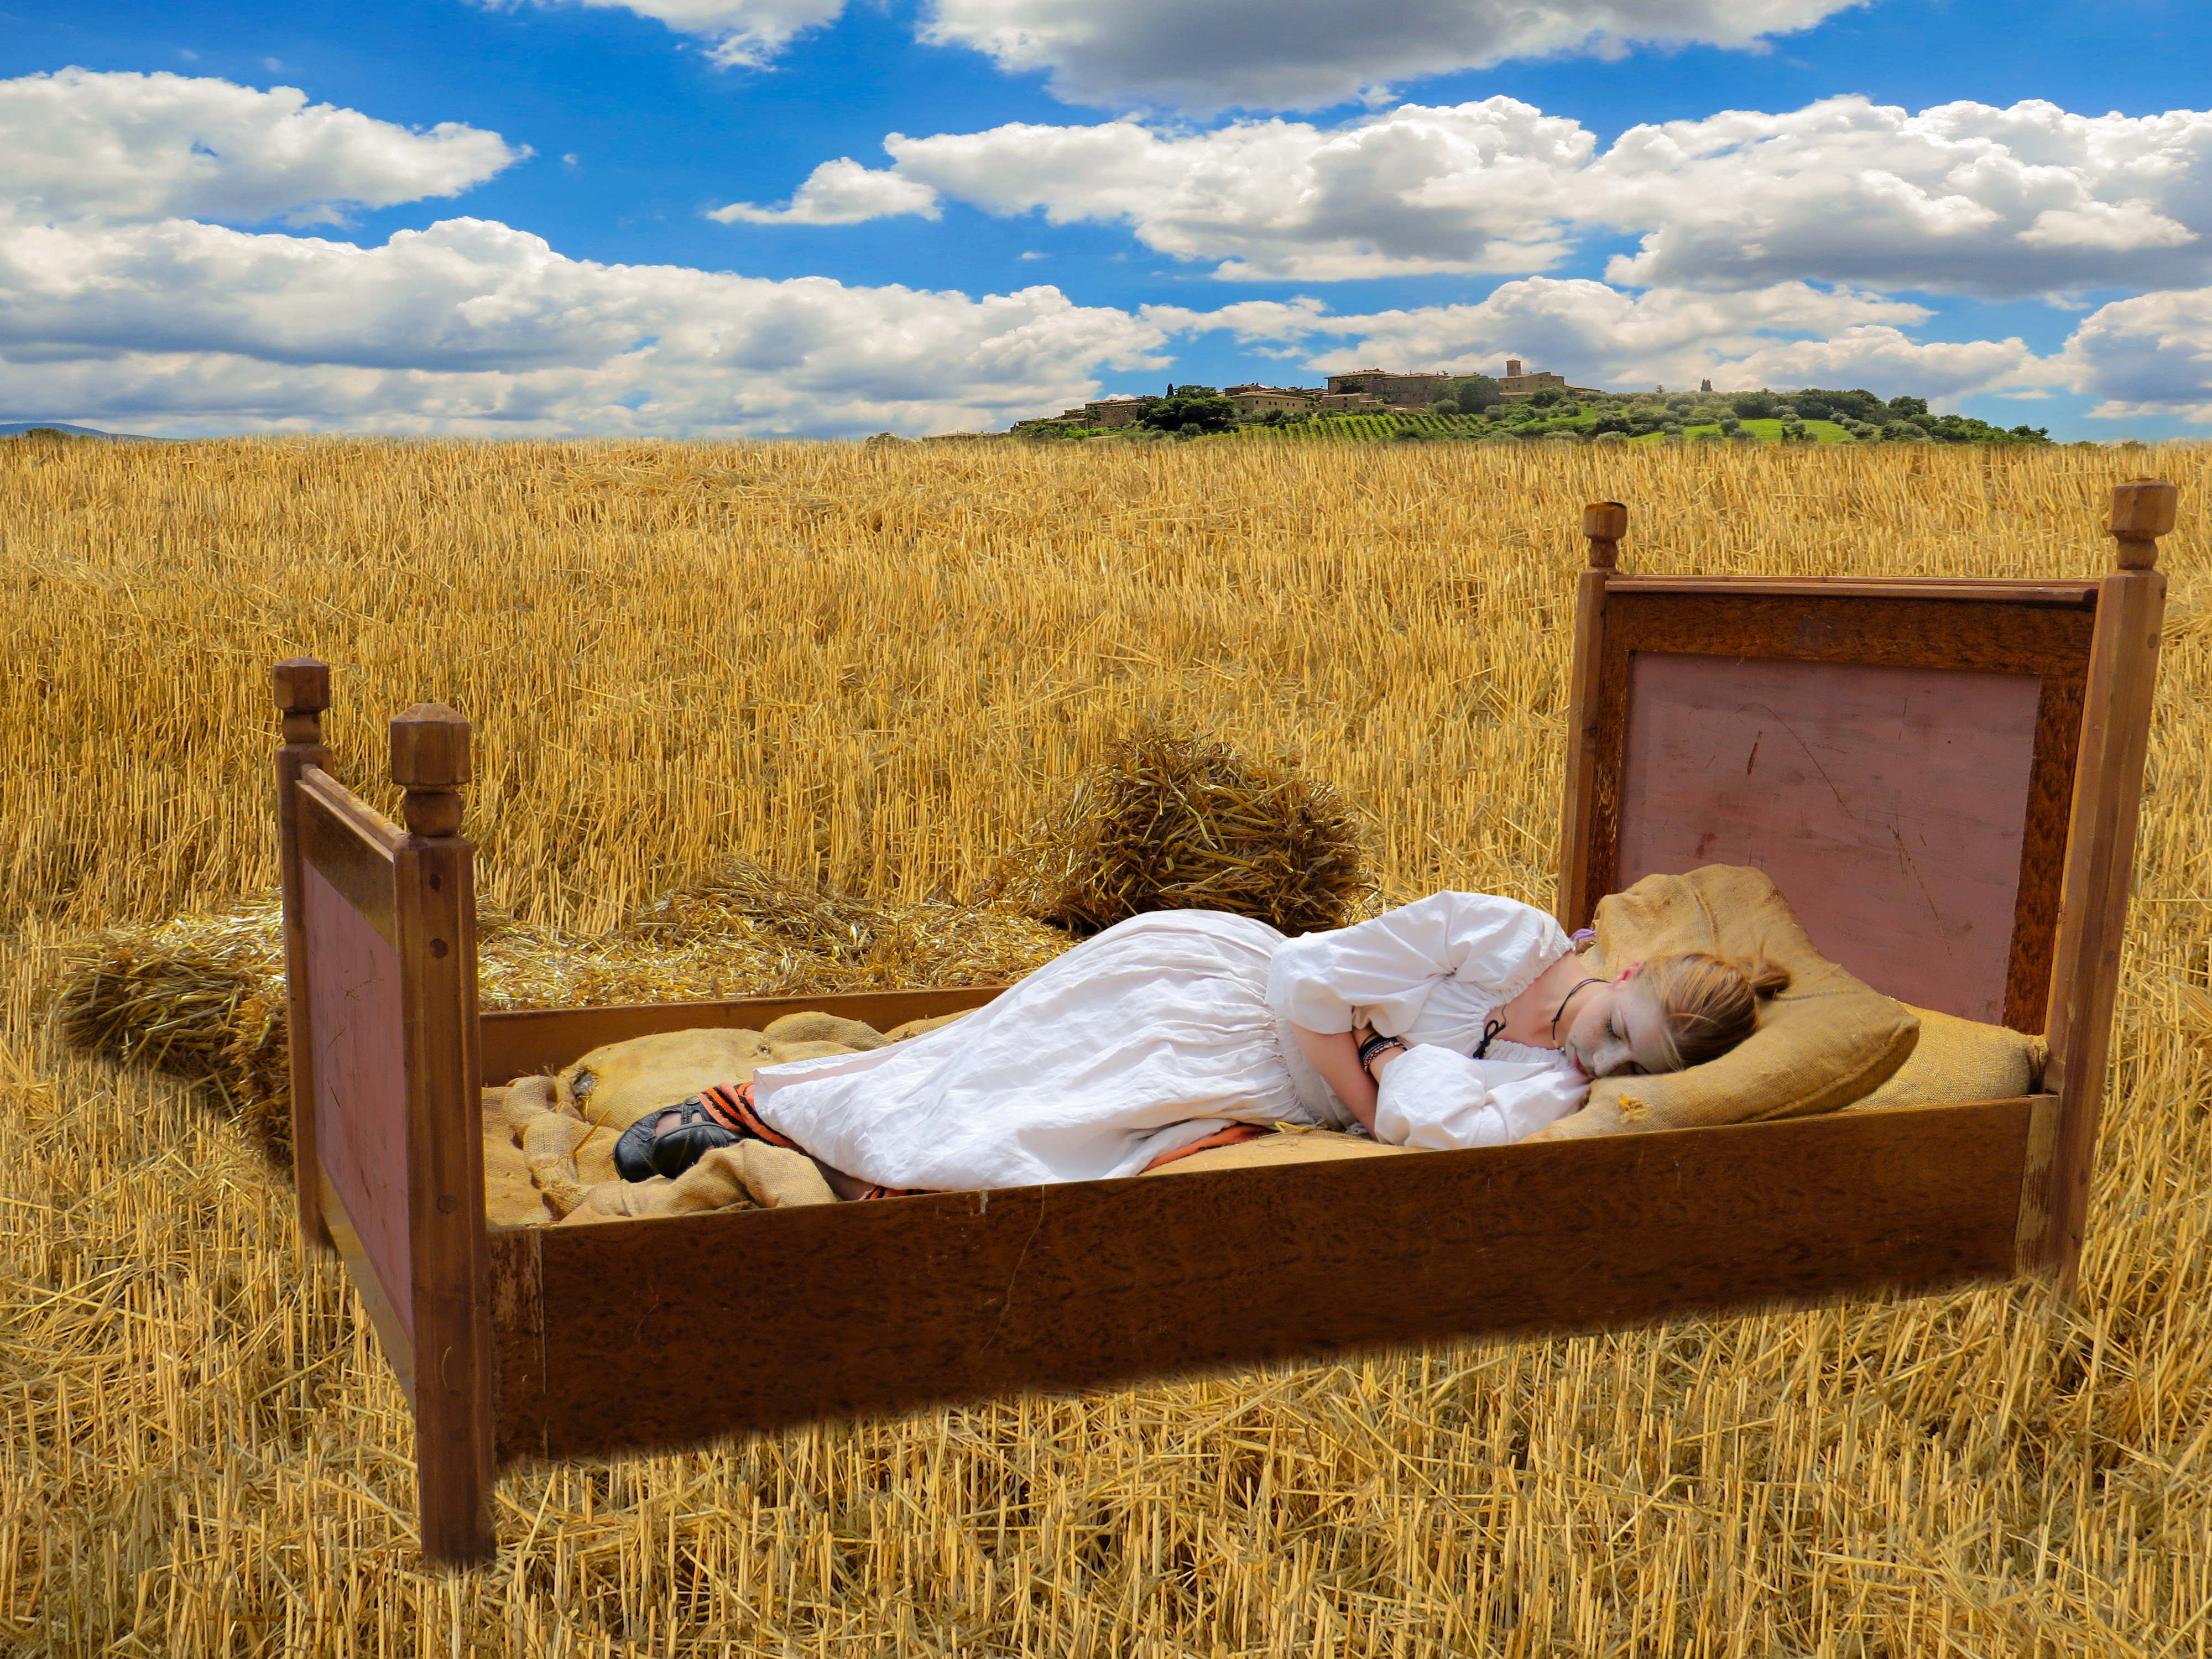
grass, wood, girl, hay, field, prairie, nostalgia, furniture, agriculture, pillow, sleep, bed, straw, cornfield, tired, middle ages, rural area, good night, grass family